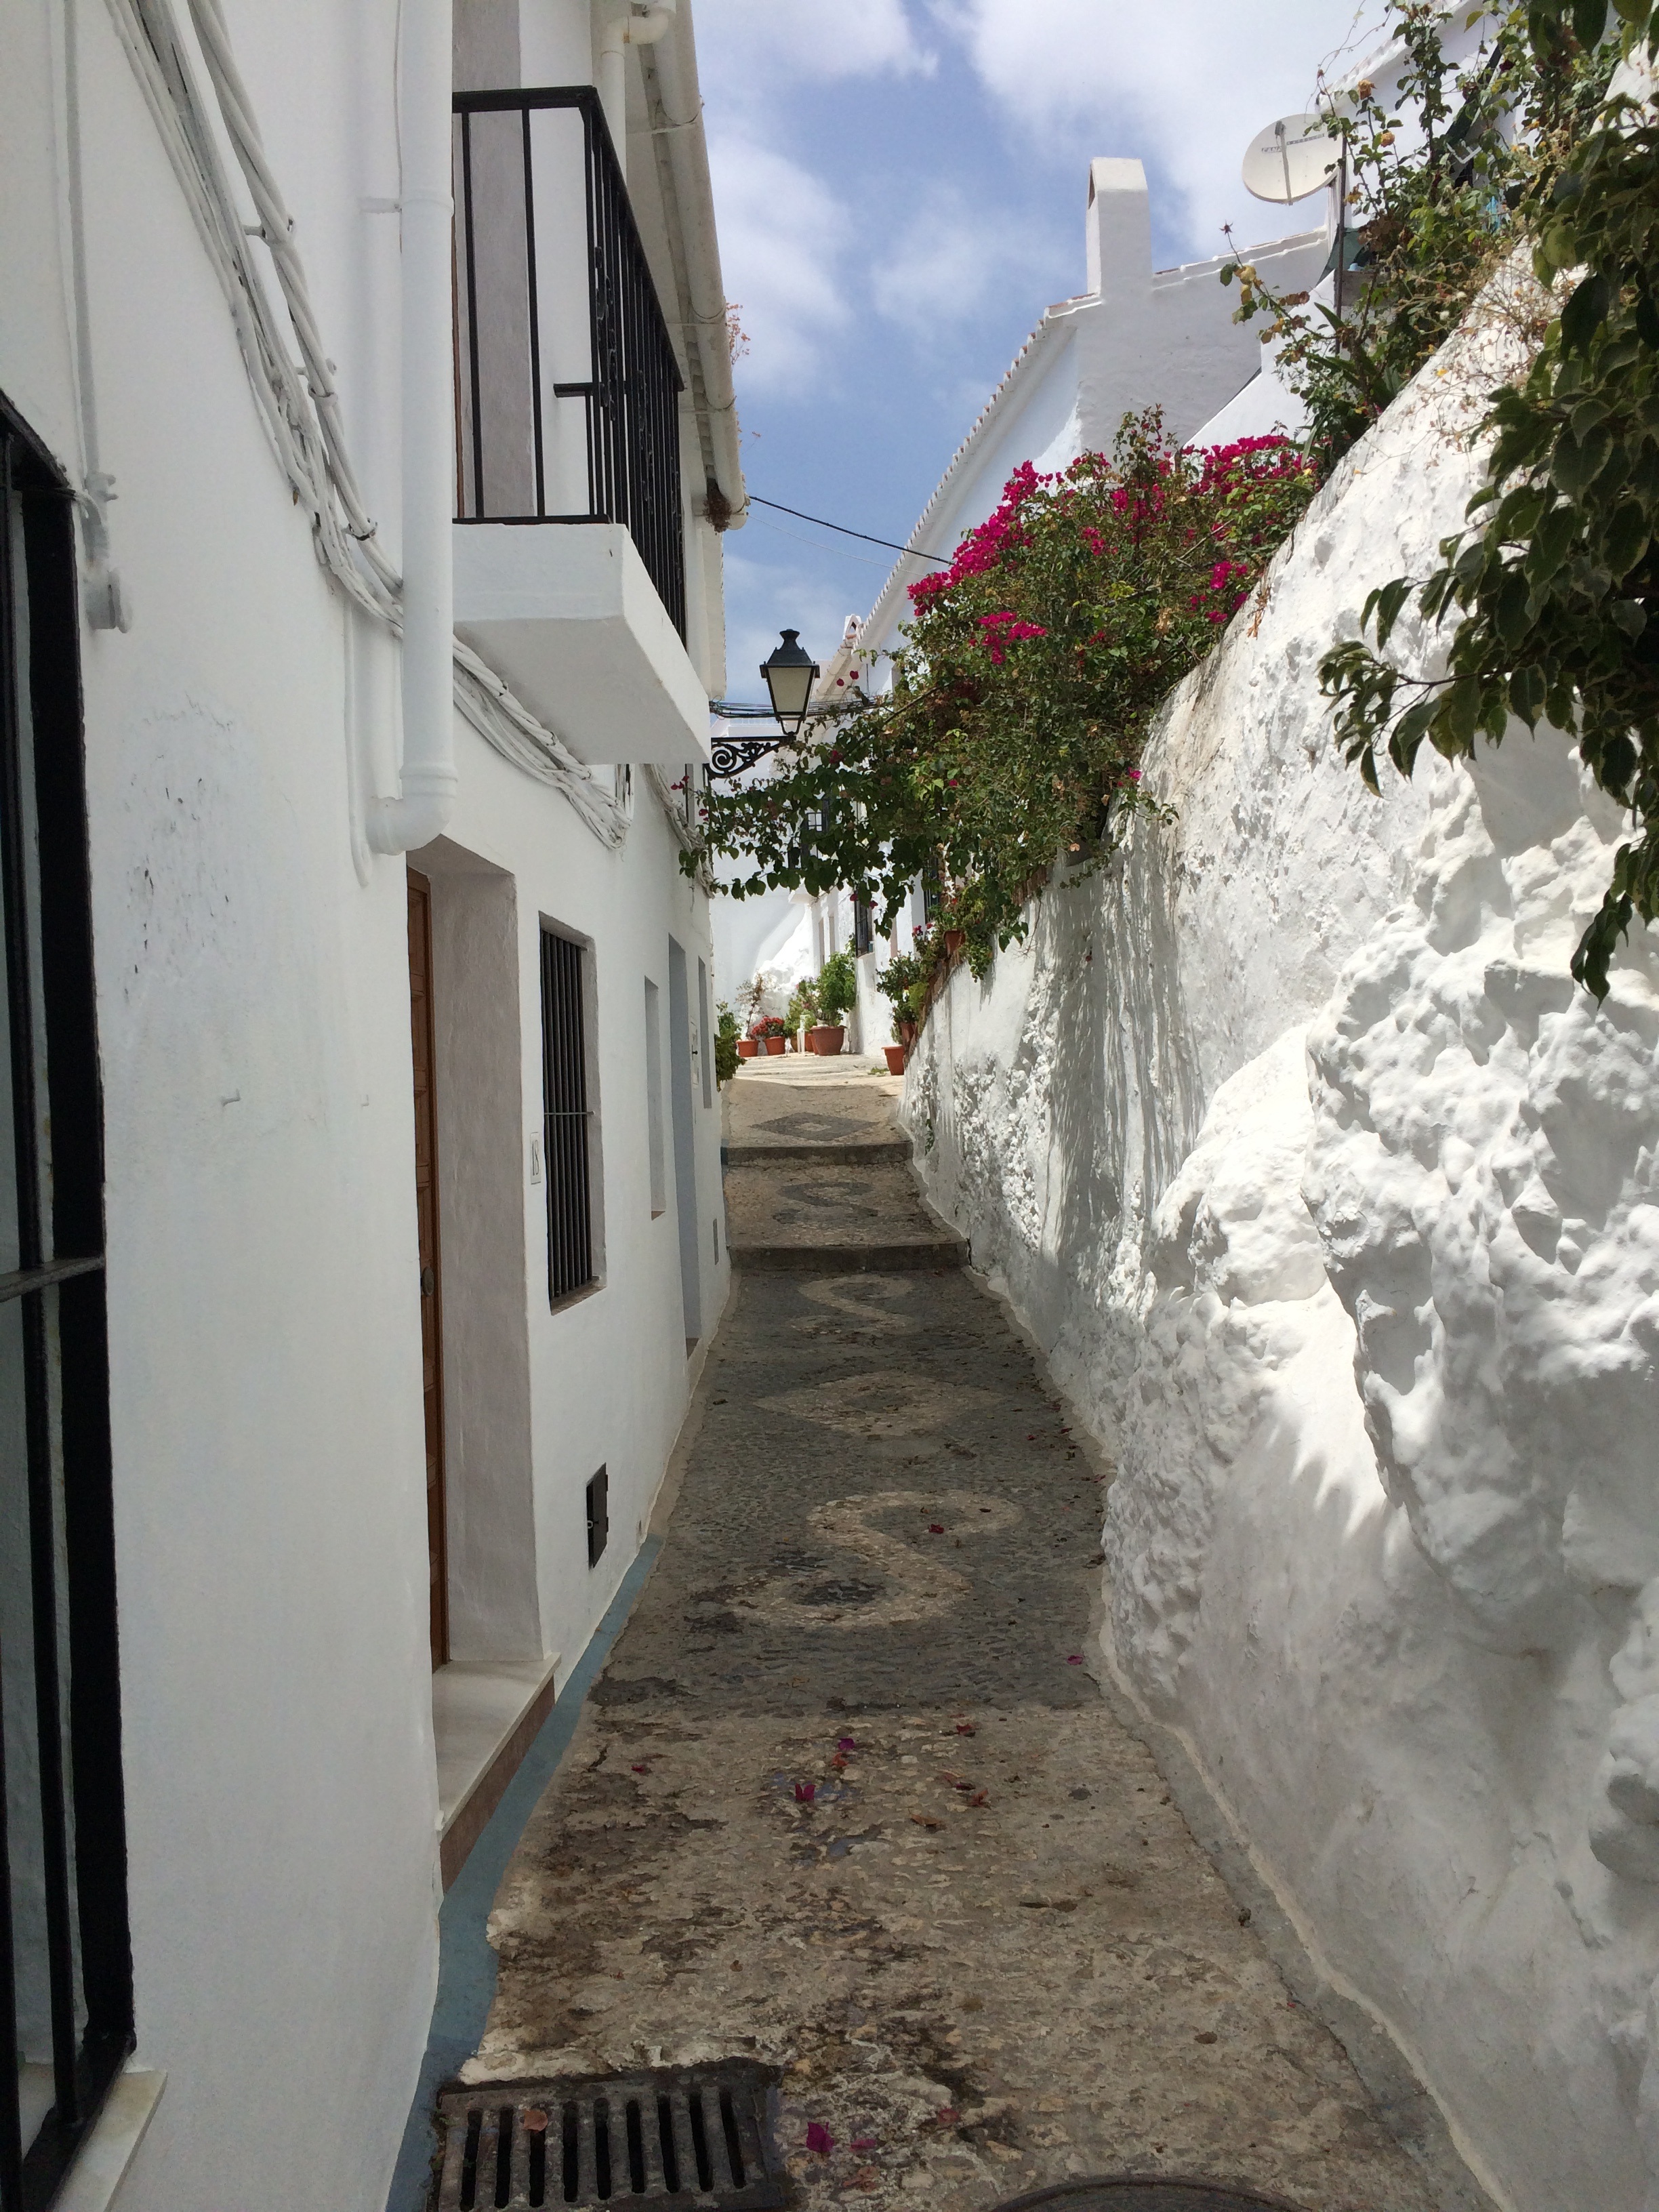
road, street, house, town, alley, home, wall, narrow, village, europe, cottage, property, lane, waterway, spain, infrastructure, neighbourhood, residential area